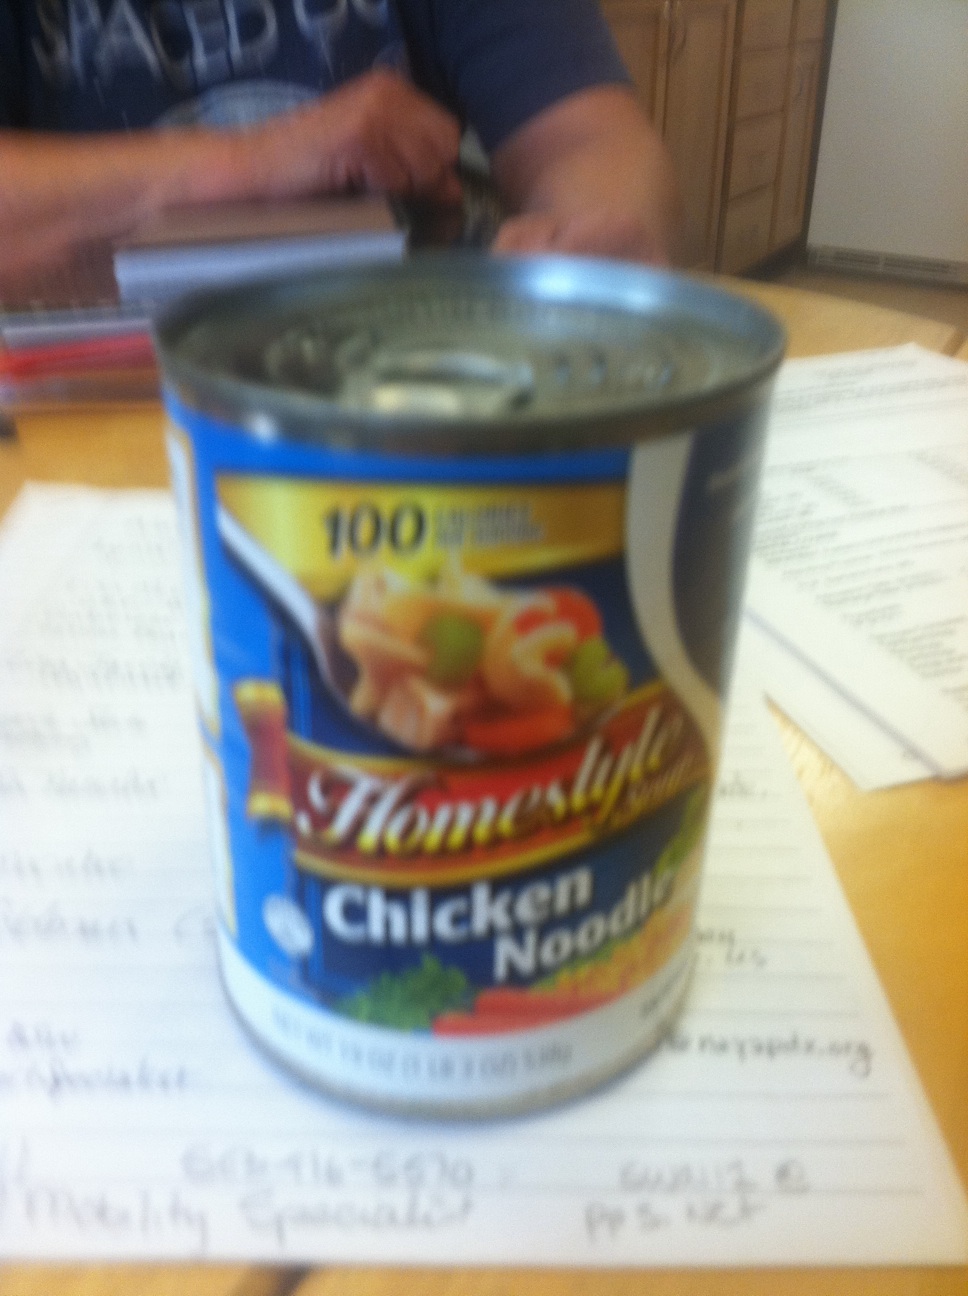Question: What kind of soup is this?
Answer: chicken noodle